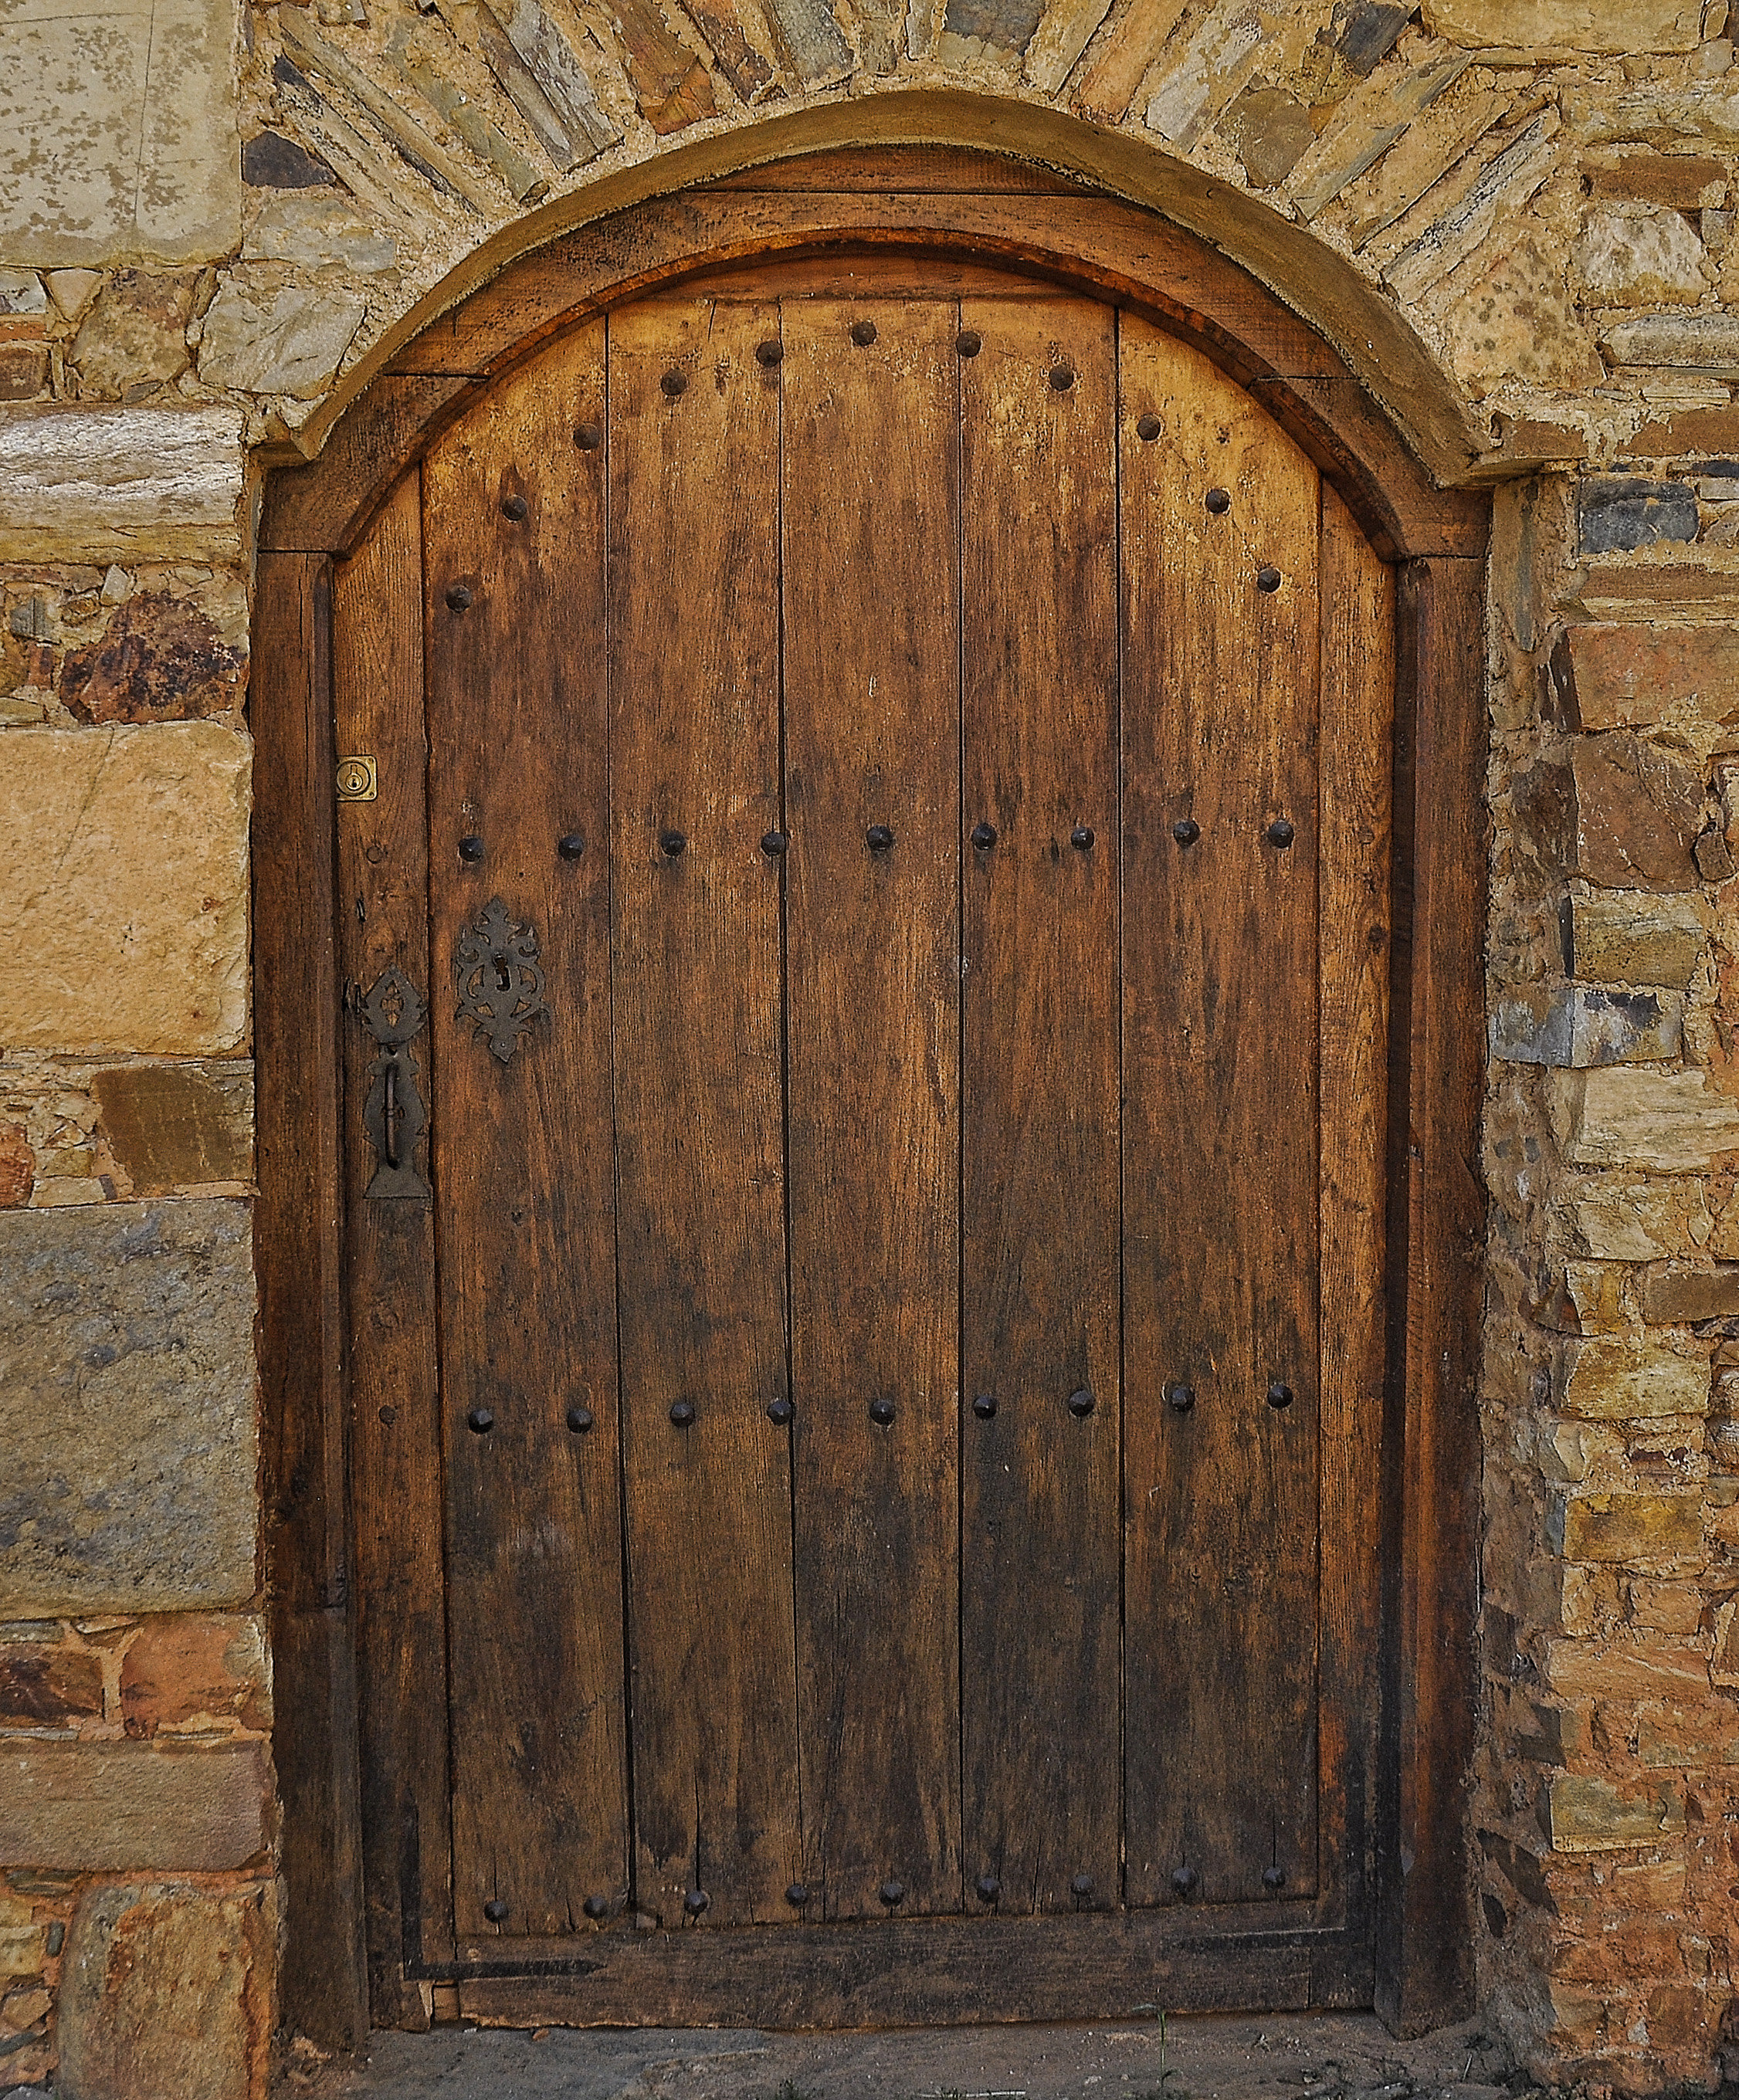
wood, window, wall, arch, rural, gate, brick, door, hardwood, puerta, maragata, y, casas, castilla, leon, castillayleon, brickwork, espana, ancient history